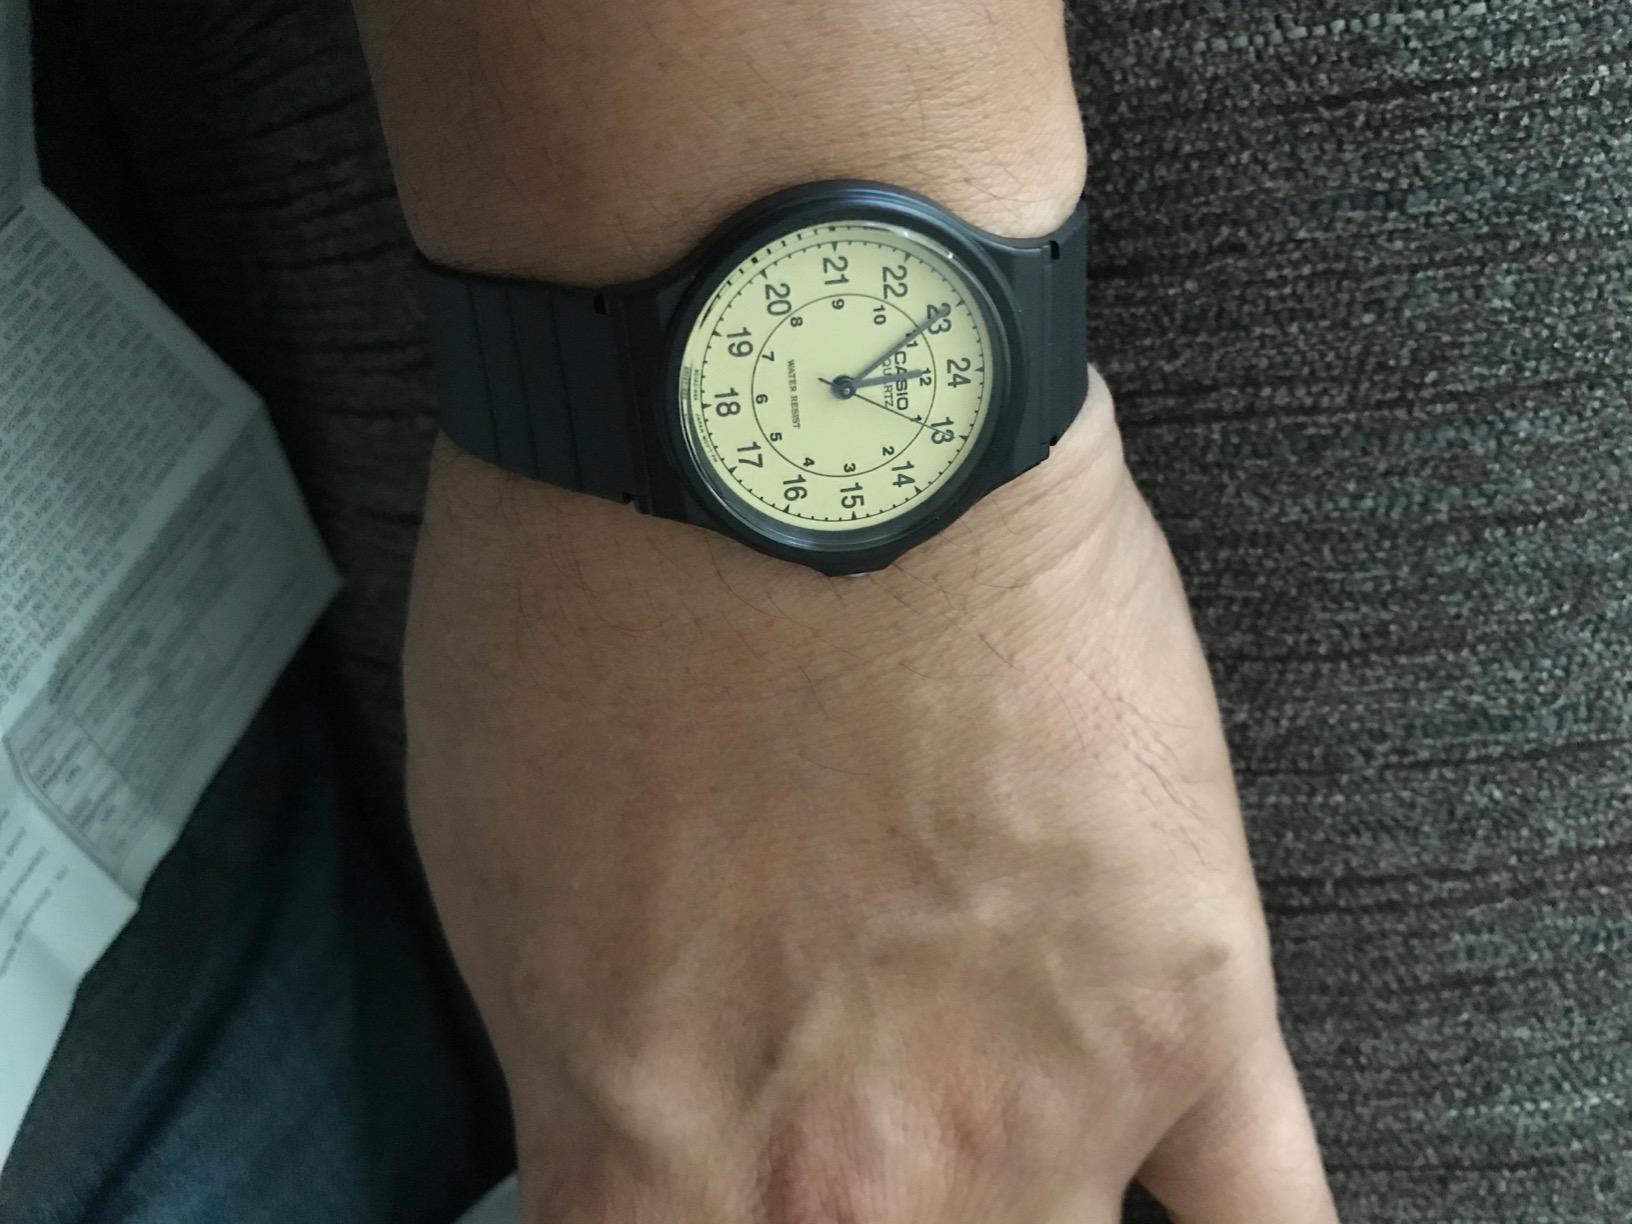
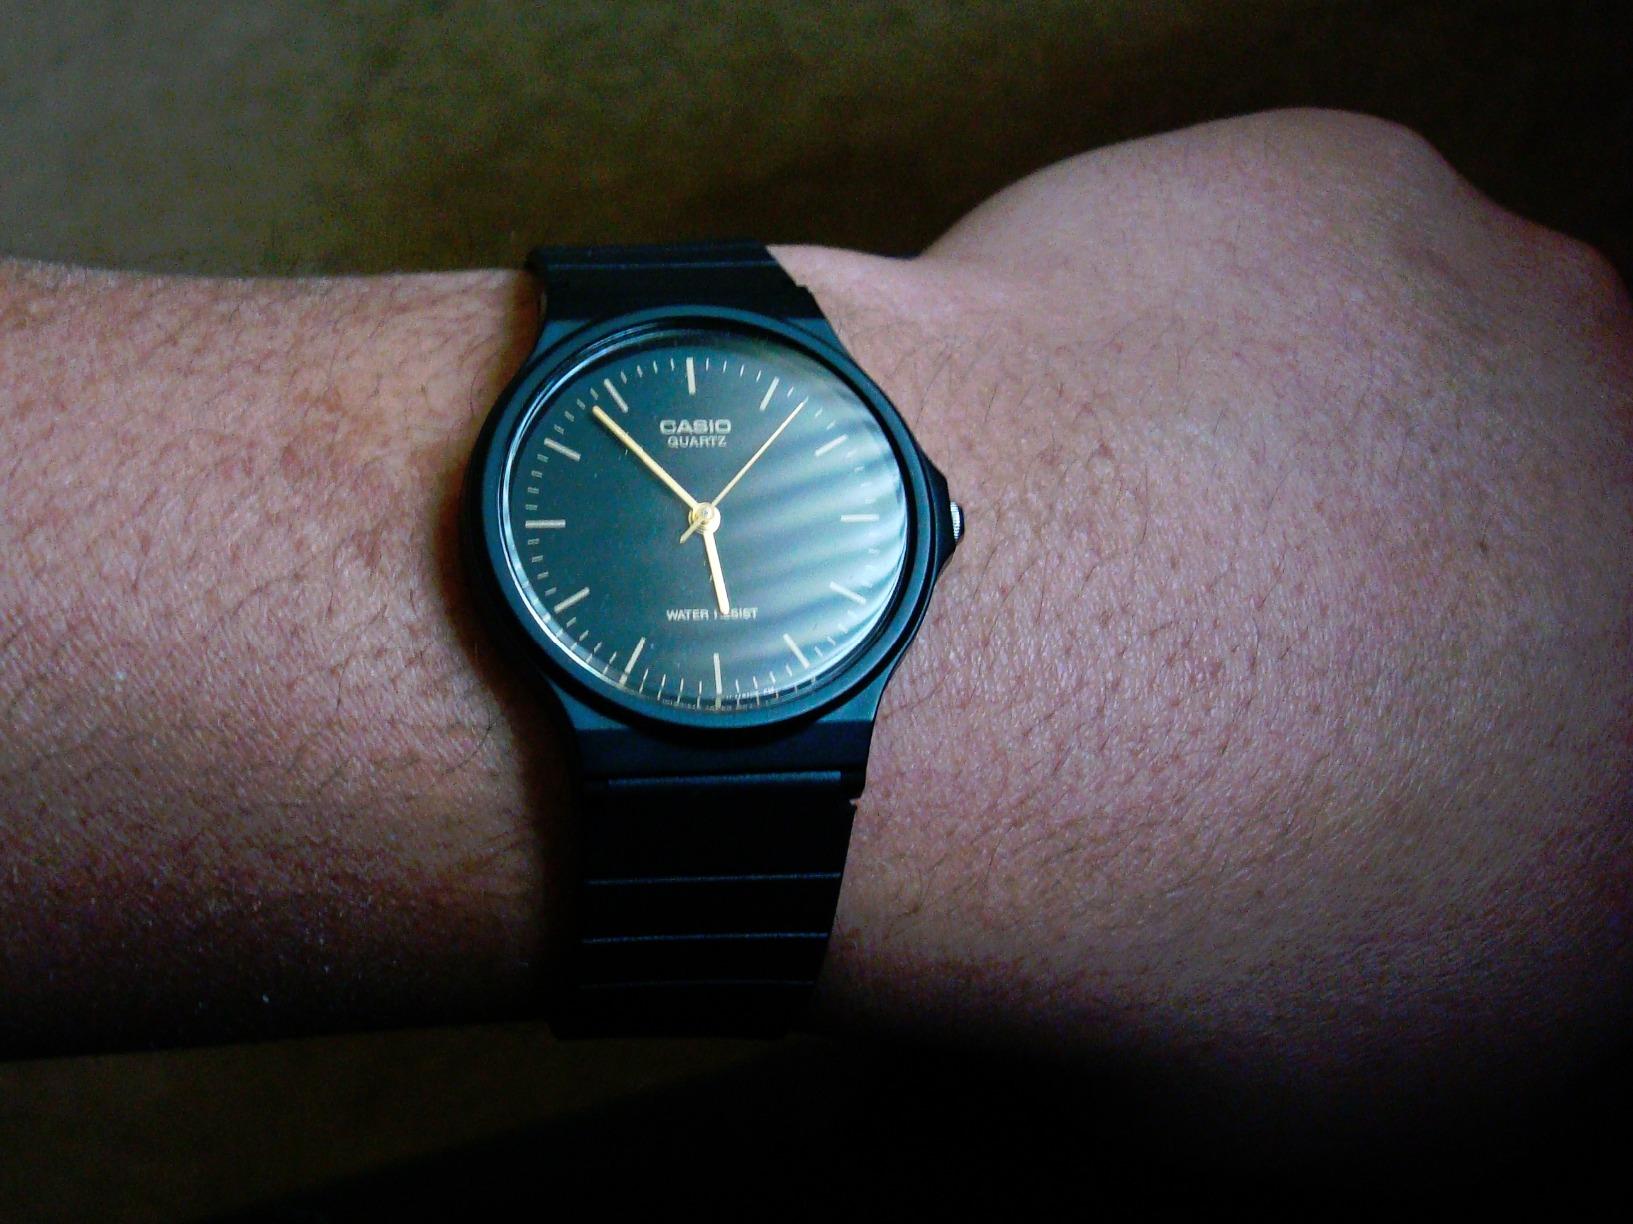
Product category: accessories_watch
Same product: no